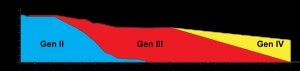
Le 11 mars 2011, un séisme de magnitude 9 déclenche un tsunami qui dévaste la côte Pacifique du Tōhoku au Japon et provoque l'accident nucléaire de Fukushima. Cet événement a des impacts sur l'évolution de l'industrie nucléaire en France. Il relance en particulier les interrogations sur la sécurité des installations nucléaires en France et l'avenir de la filière des réacteurs de puissance.